Mall of America

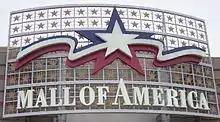
Sign at a Mall of America entrance, removed in 2014 as part of the Phase II expansion

On May 18, 2008, the Mall of America received a tax break for a proposed $2 billion expansion. The bill gave the city of Bloomington the ability to increase taxes on sales, lodging and food and beverages to finance a parking ramp at the mall. On March 24, 2012, the Triple Five Group, partnered with architectural firm DLR Group, announced the start of a $200 million expansion that would build into the north parking lot of the mall. The plans called for an additional hotel and an additional of retail space. The project broke ground in the fall of 2013 and began opening in stages in the summer of 2015. In March 2014, ground was broken on the mall's north side for the $104 million, 14-story JW Marriott hotel, owned and financed by the Shakopee Mdewakanton Sioux Community. In 2018, it was announced that MOA had proposed to build an indoor water park, with a cost between $150 and $200 million for the project. In March 2022, the plan was approved by the Bloomington City Council.